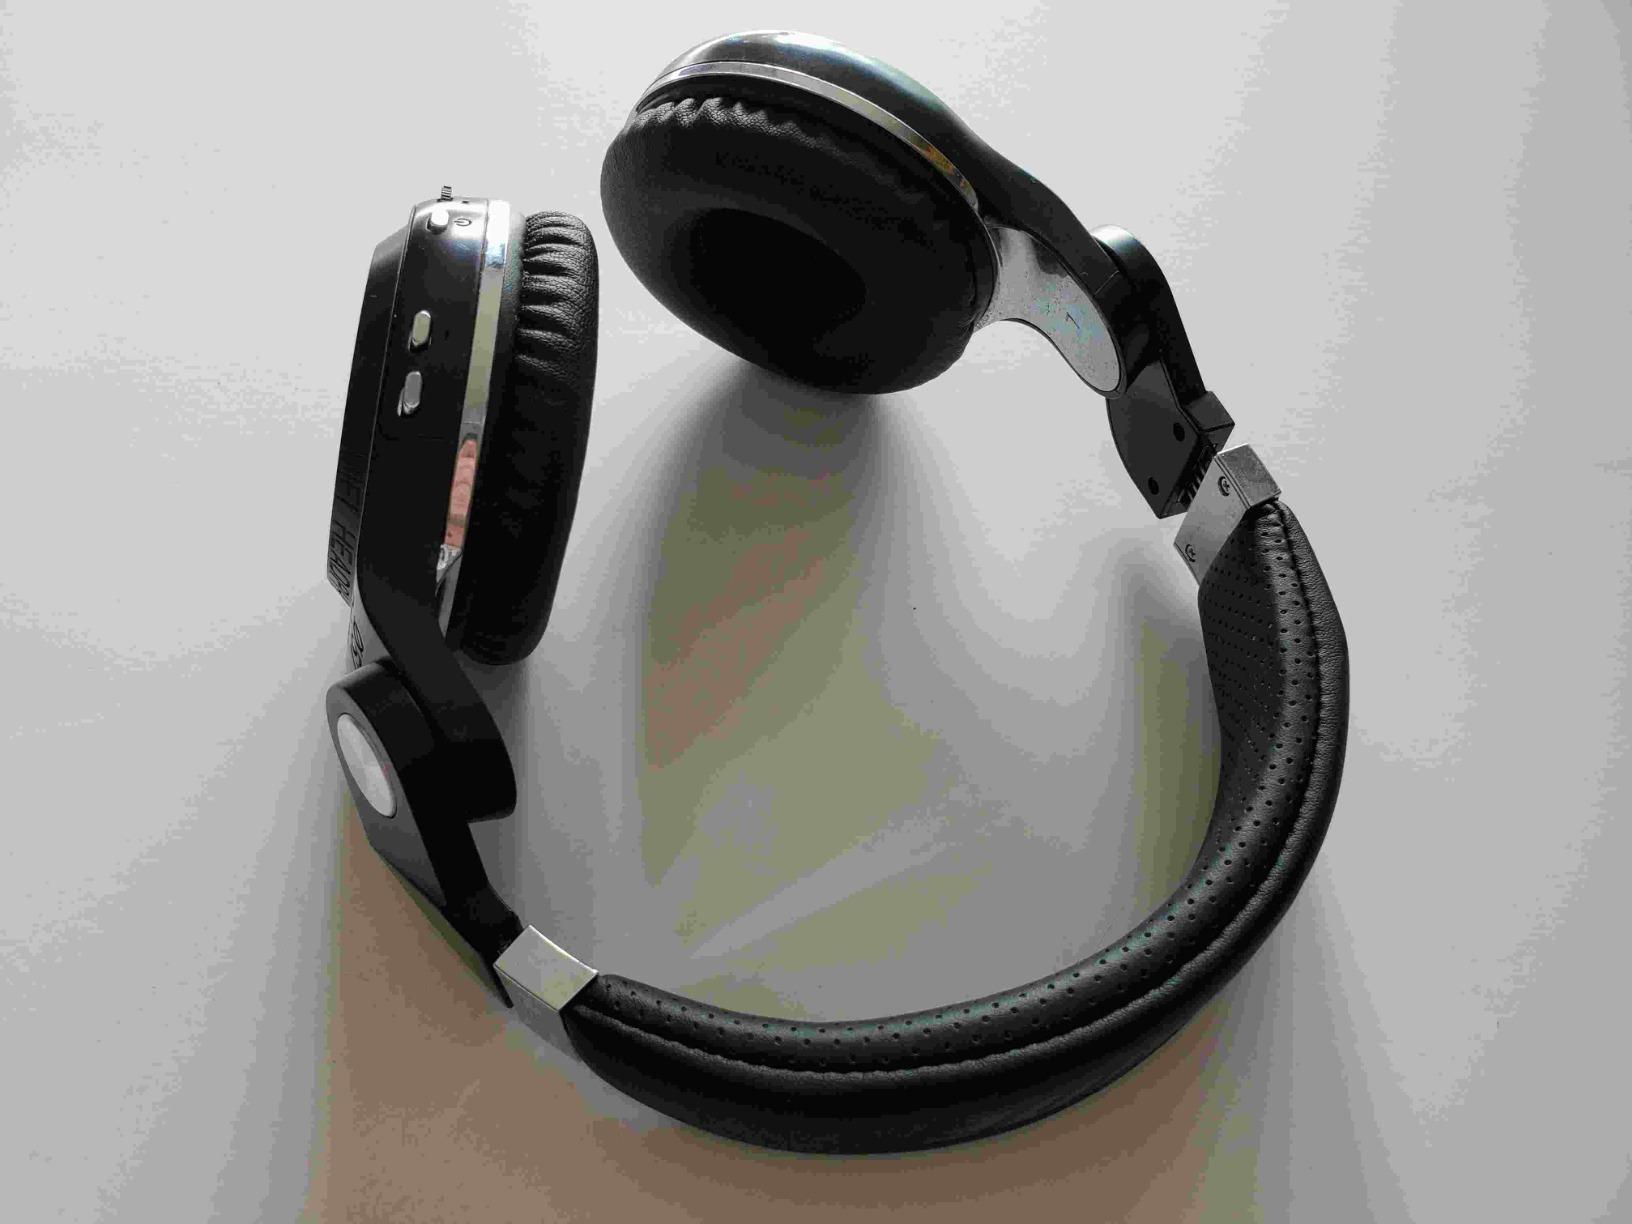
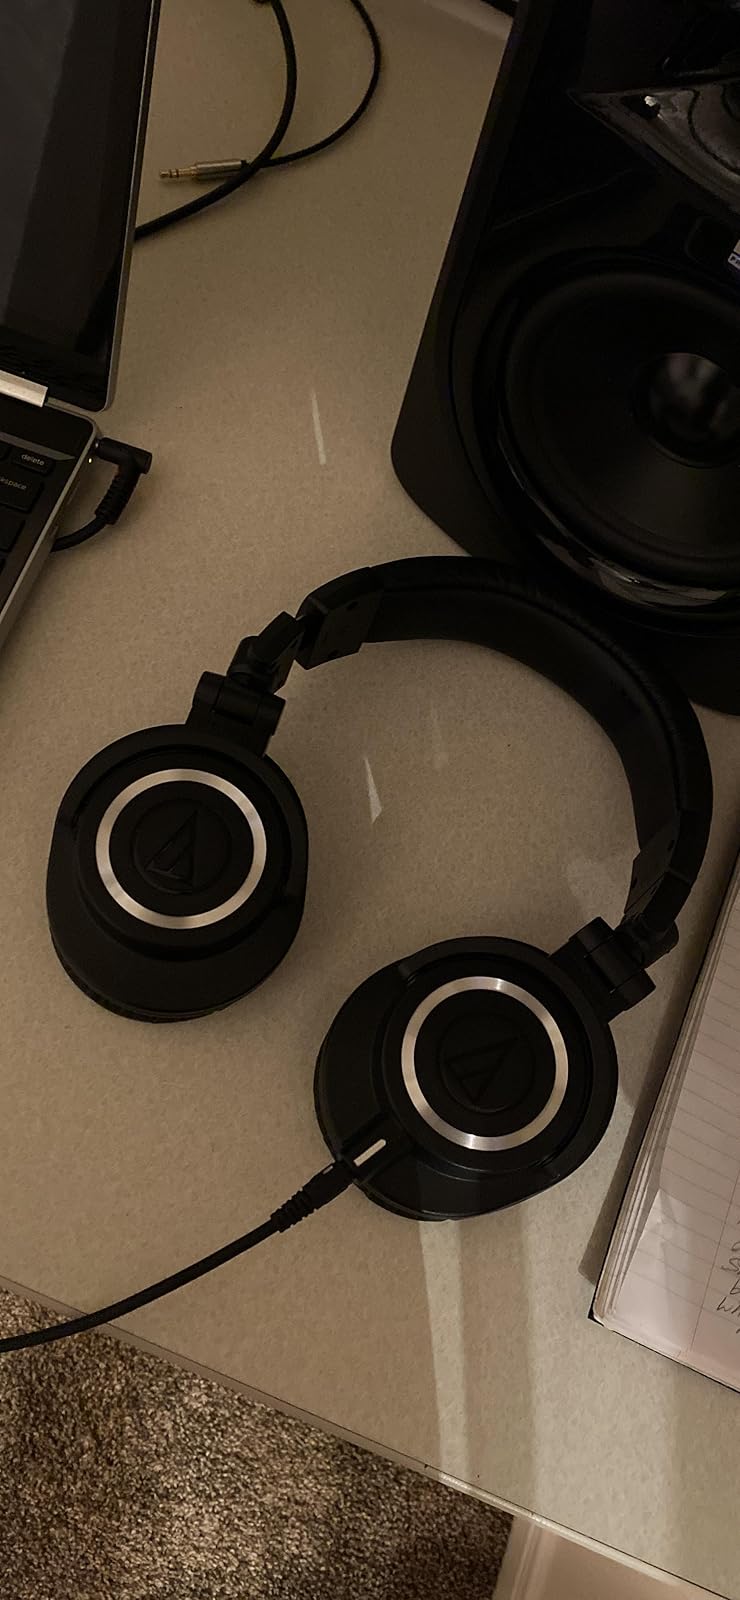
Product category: headphones
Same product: no